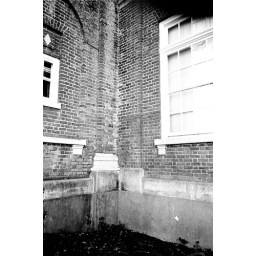
The wall of an old building in UVA, USA.